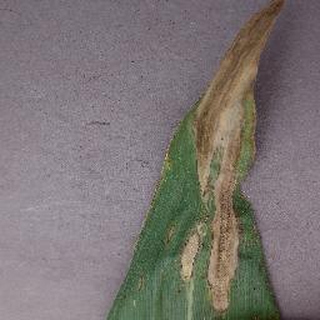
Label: corn_northern_leaf_blight